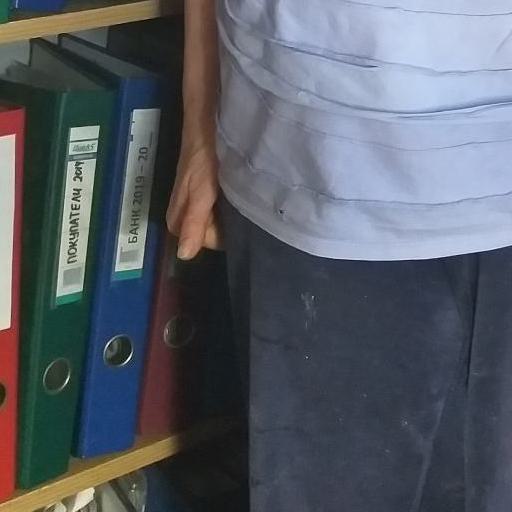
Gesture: no_gesture